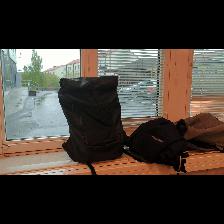
Label: NonHuman